Marilyn Monroe

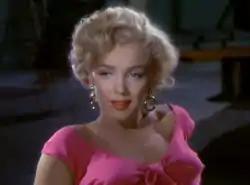
Monroe in "Niagara" (1953), which dwelt on her sex appeal

Monroe's three other films in 1952 continued with her typecasting in comedic roles that highlighted her sex appeal. In "We're Not Married!", her role as a beauty pageant contestant was created solely to "present Marilyn in two bathing suits", according to its writer Nunnally Johnson. In Howard Hawks's "Monkey Business", in which she acted opposite Cary Grant, she played a secretary who is a "dumb, childish blonde, innocently unaware of the havoc her sexiness causes around her". In "O. Henry's Full House", with Charles Laughton she appeared in a passing vignette as a nineteenth-century street walker. Monroe added to her reputation as a new sex symbol with publicity stunts that year: she wore a revealing dress when acting as Grand Marshal at the Miss America Pageant parade, and told gossip columnist Earl Wilson that she usually wore no underwear. By the end of the year, gossip columnist Florabel Muir named Monroe the "it girl" of 1952.